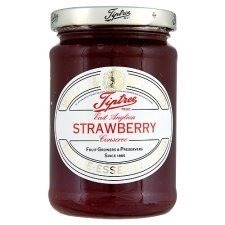
Item Name: Tiptree East Anglian Strawberry Conserve 340g X 4 Pack
Bullet Point 1: Suitable for Non-GMO
Bullet Point 2: Free from known allergens
Bullet Point 3: Suitable for Vegetarians
Bullet Point 4: Tiptree East Anglian Strawberry Conserve 340G (Pack of 4)
Product Description: This special conserve is made from strawberries grown on the Tiptree farm. This classic strawberry jam is made from two old English varieties; Cambridge Favourite and Red Gauntlet, both of which provide a sweet rich flavour to this conserve.
Value: 4.0
Unit: Count

Price: 42.97